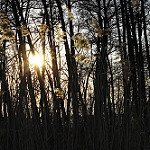
Label: forest